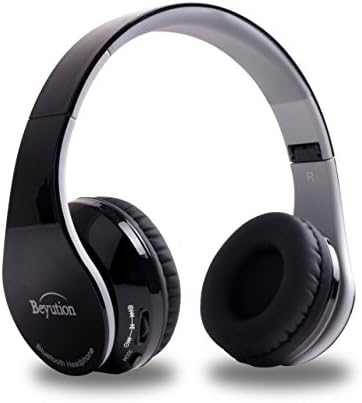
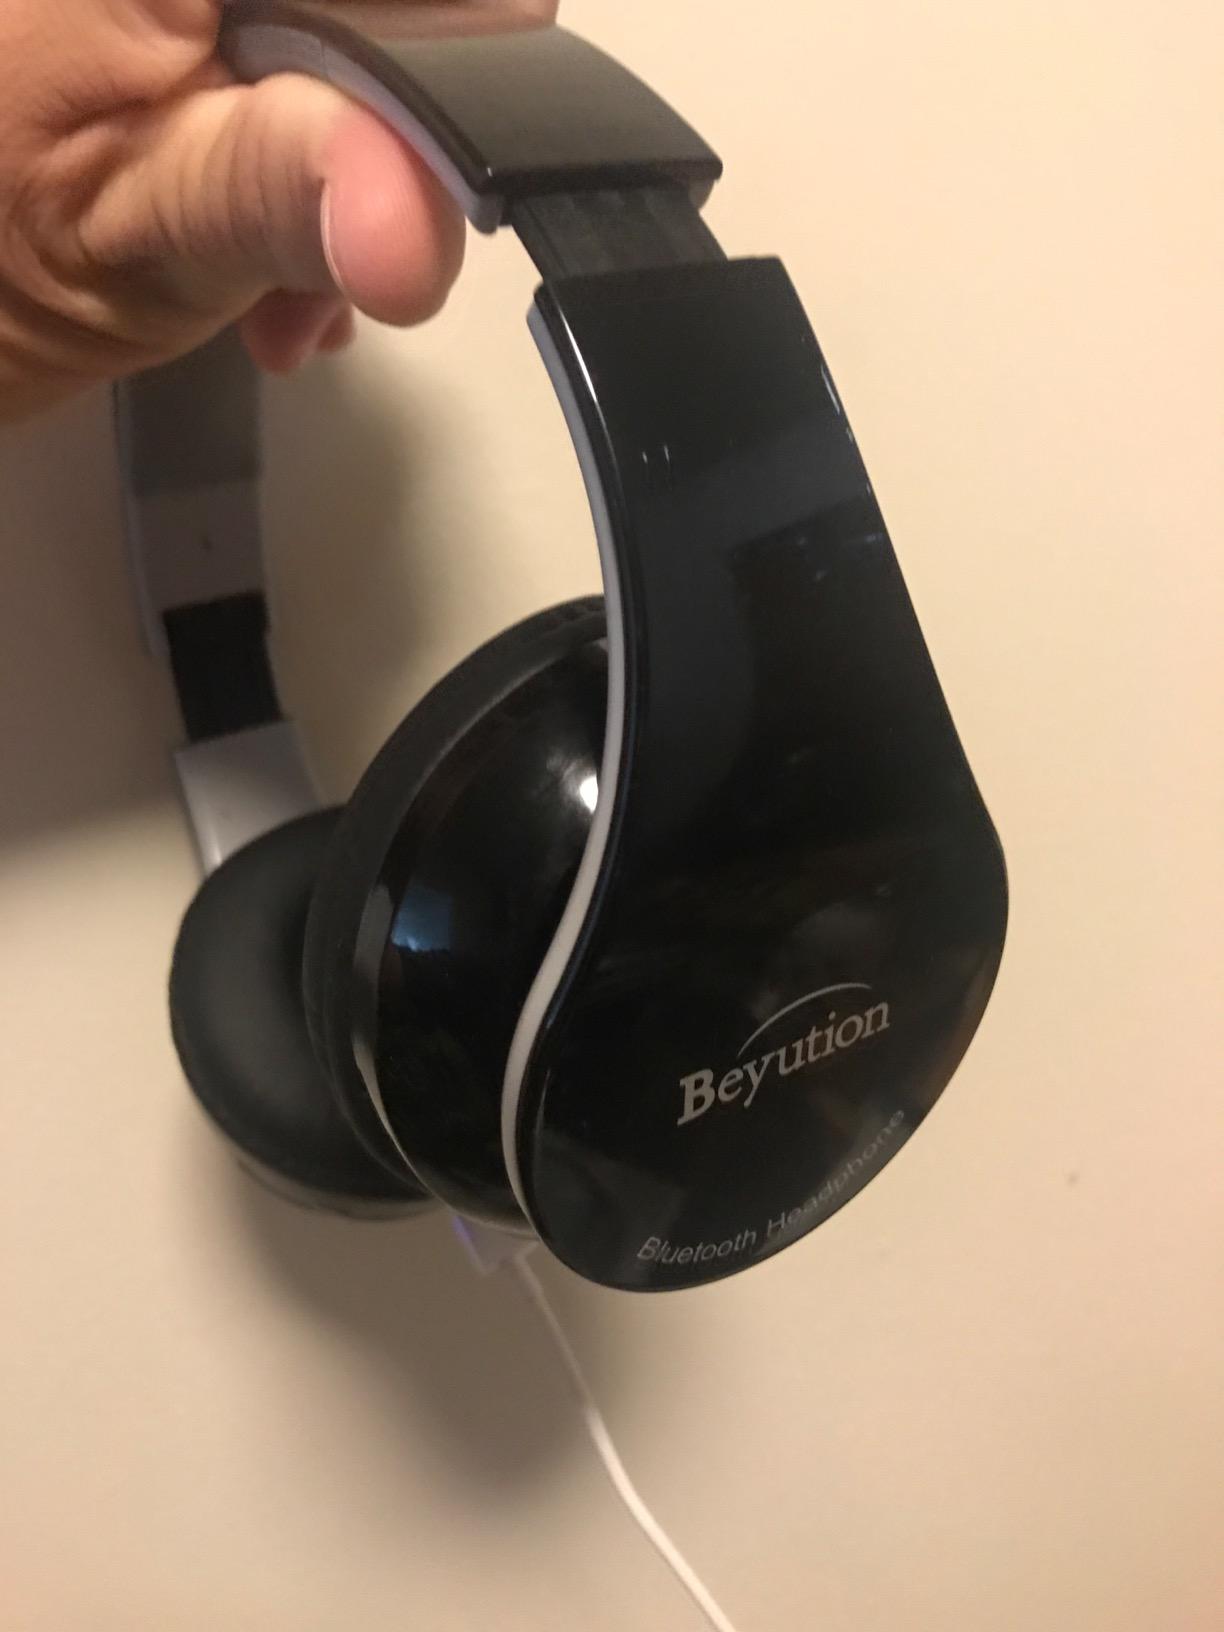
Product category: headphones
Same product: yes